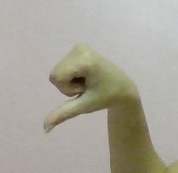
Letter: waw